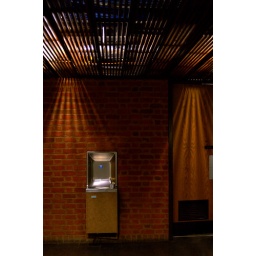
The water fountain and women's bathroom in the architecture school, where I have many art history classes. XD